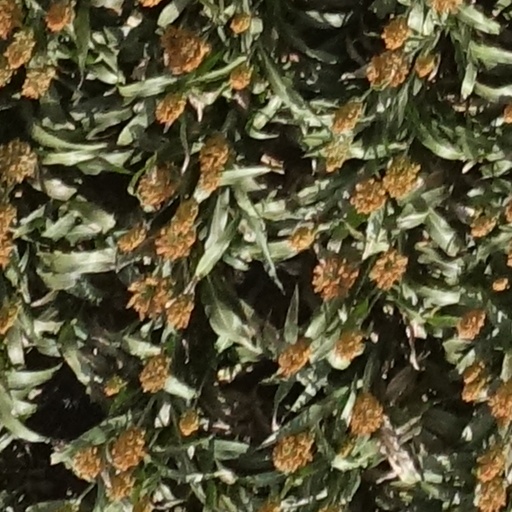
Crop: sorghum